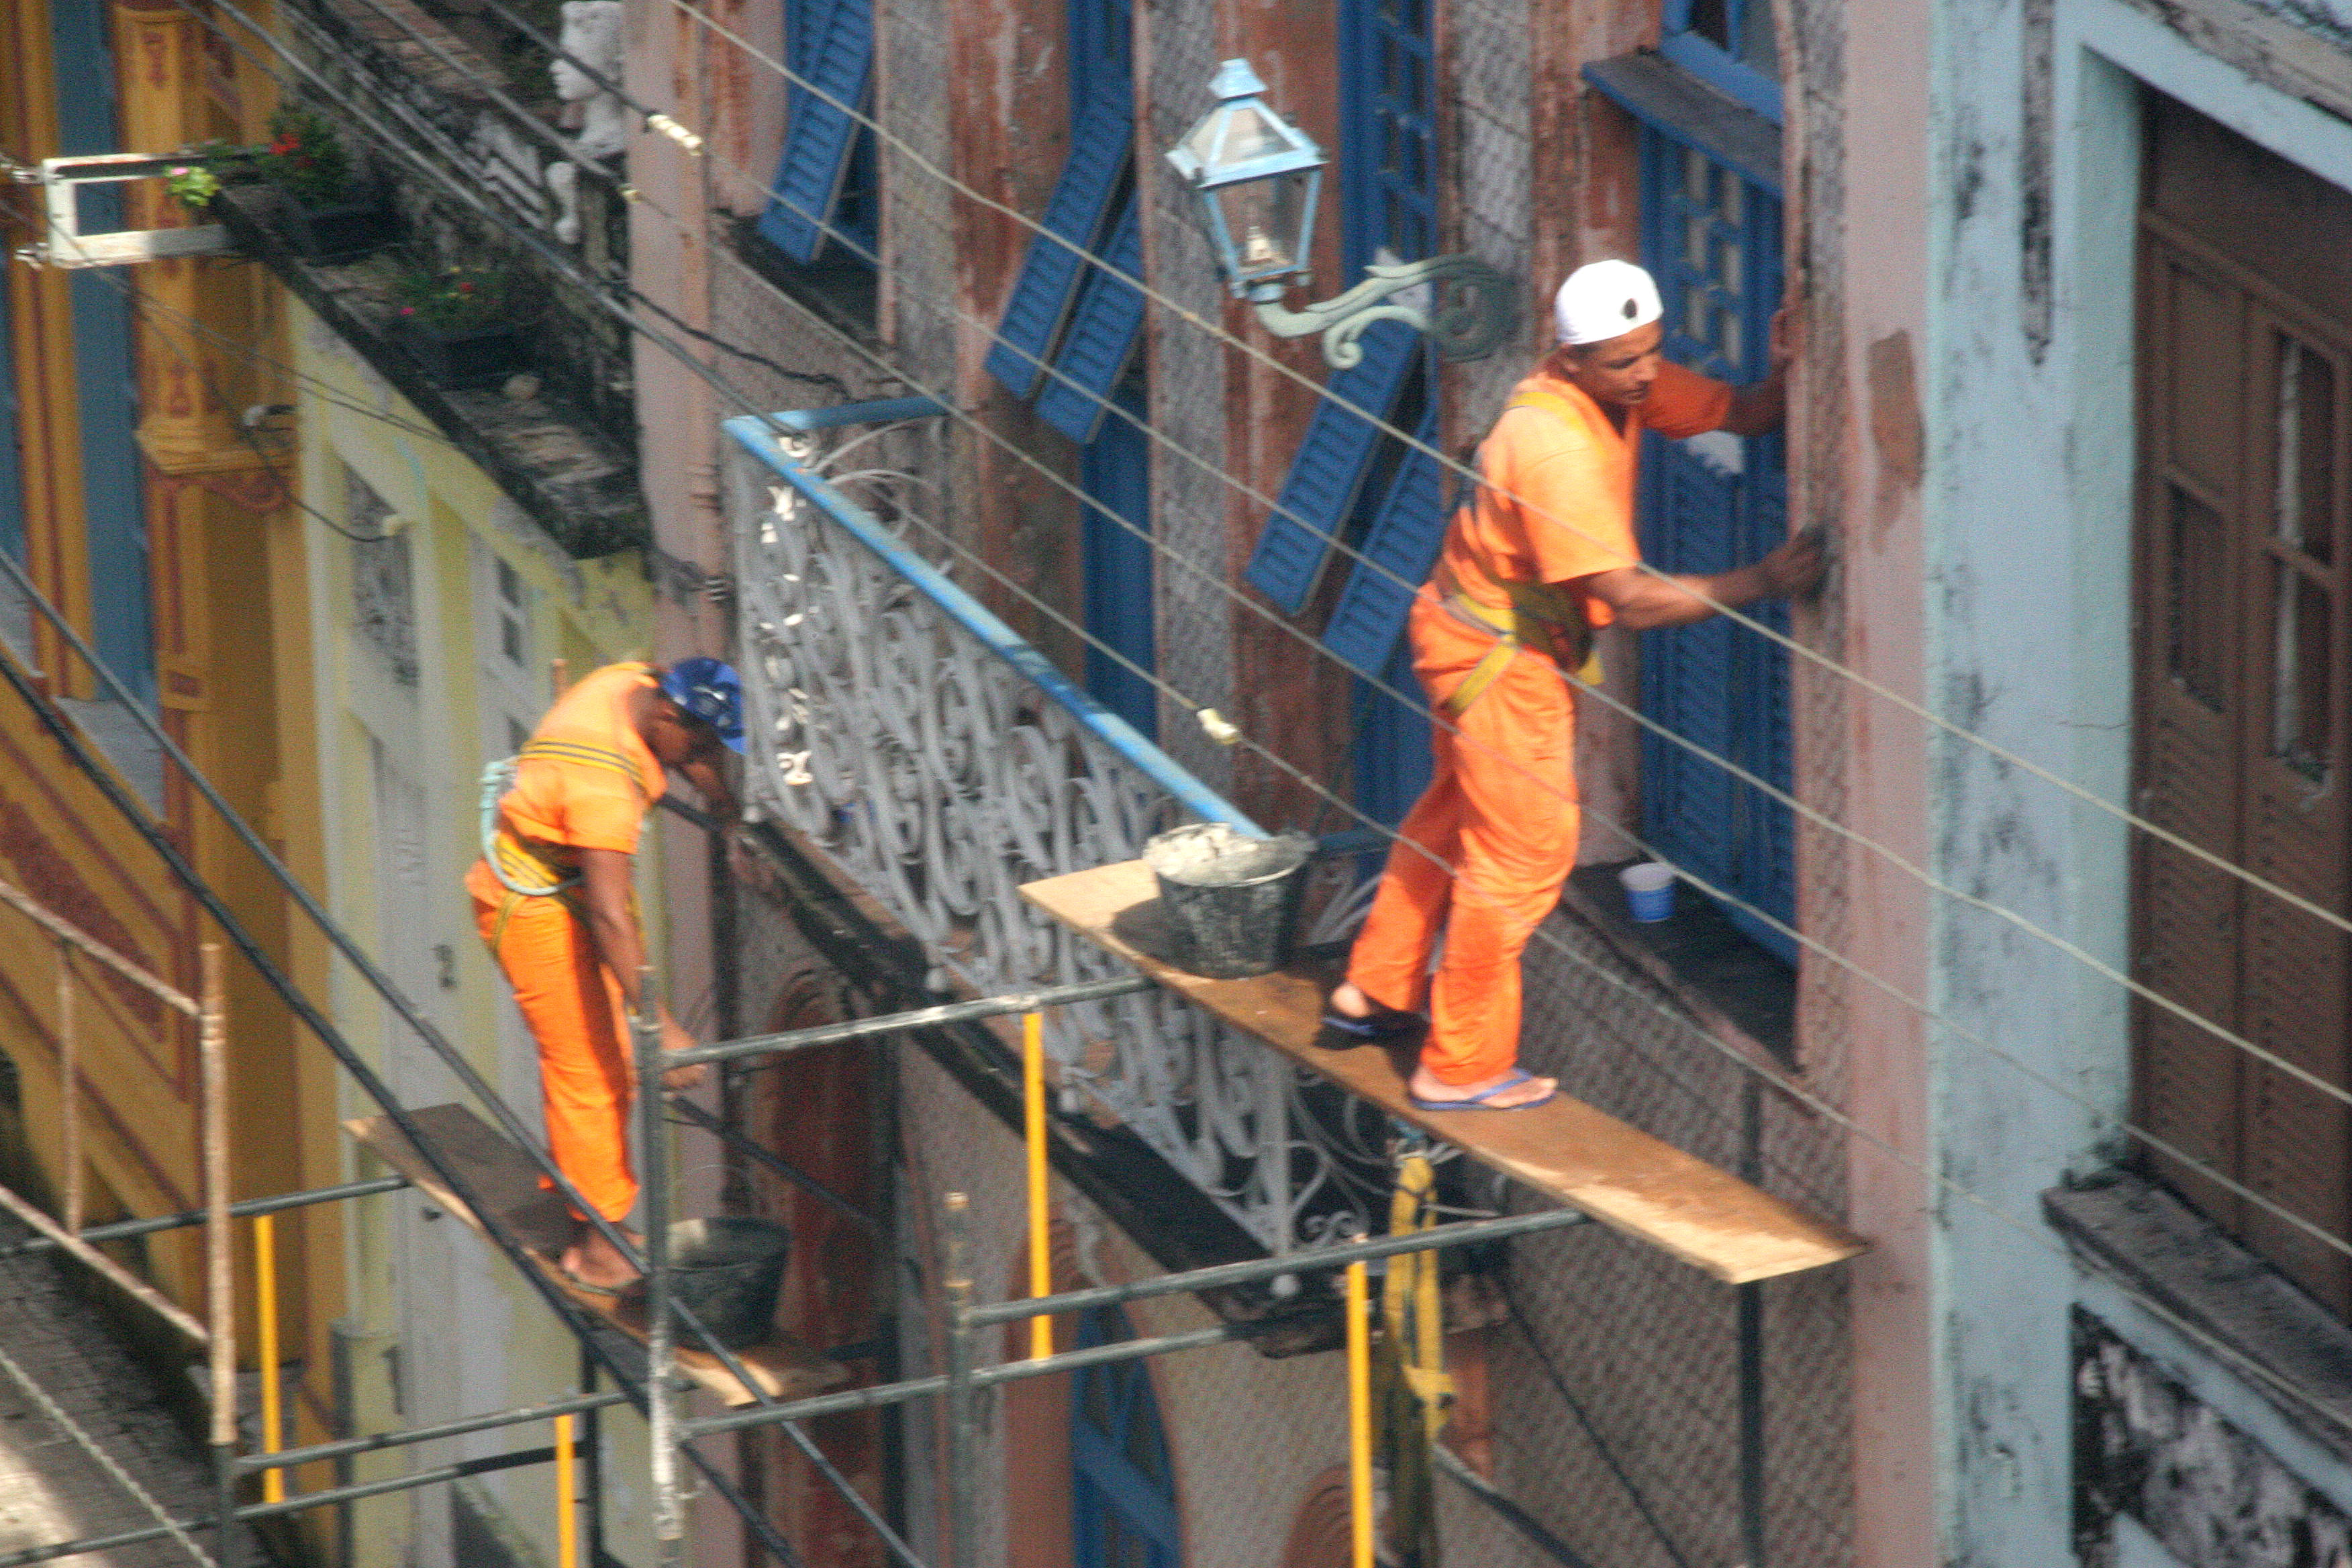
workers, hard hat, workwear, building, helmet, tradesman, window, headgear, construction worker, blue collar worker, composite material, engineer, facade, engineering, personal protective equipment, High visibility clothing, public utility, construction, ironworker, metal, job, concrete, brickwork, condominium, rope, scaffolding, wood, steel, emergency service, rescuer